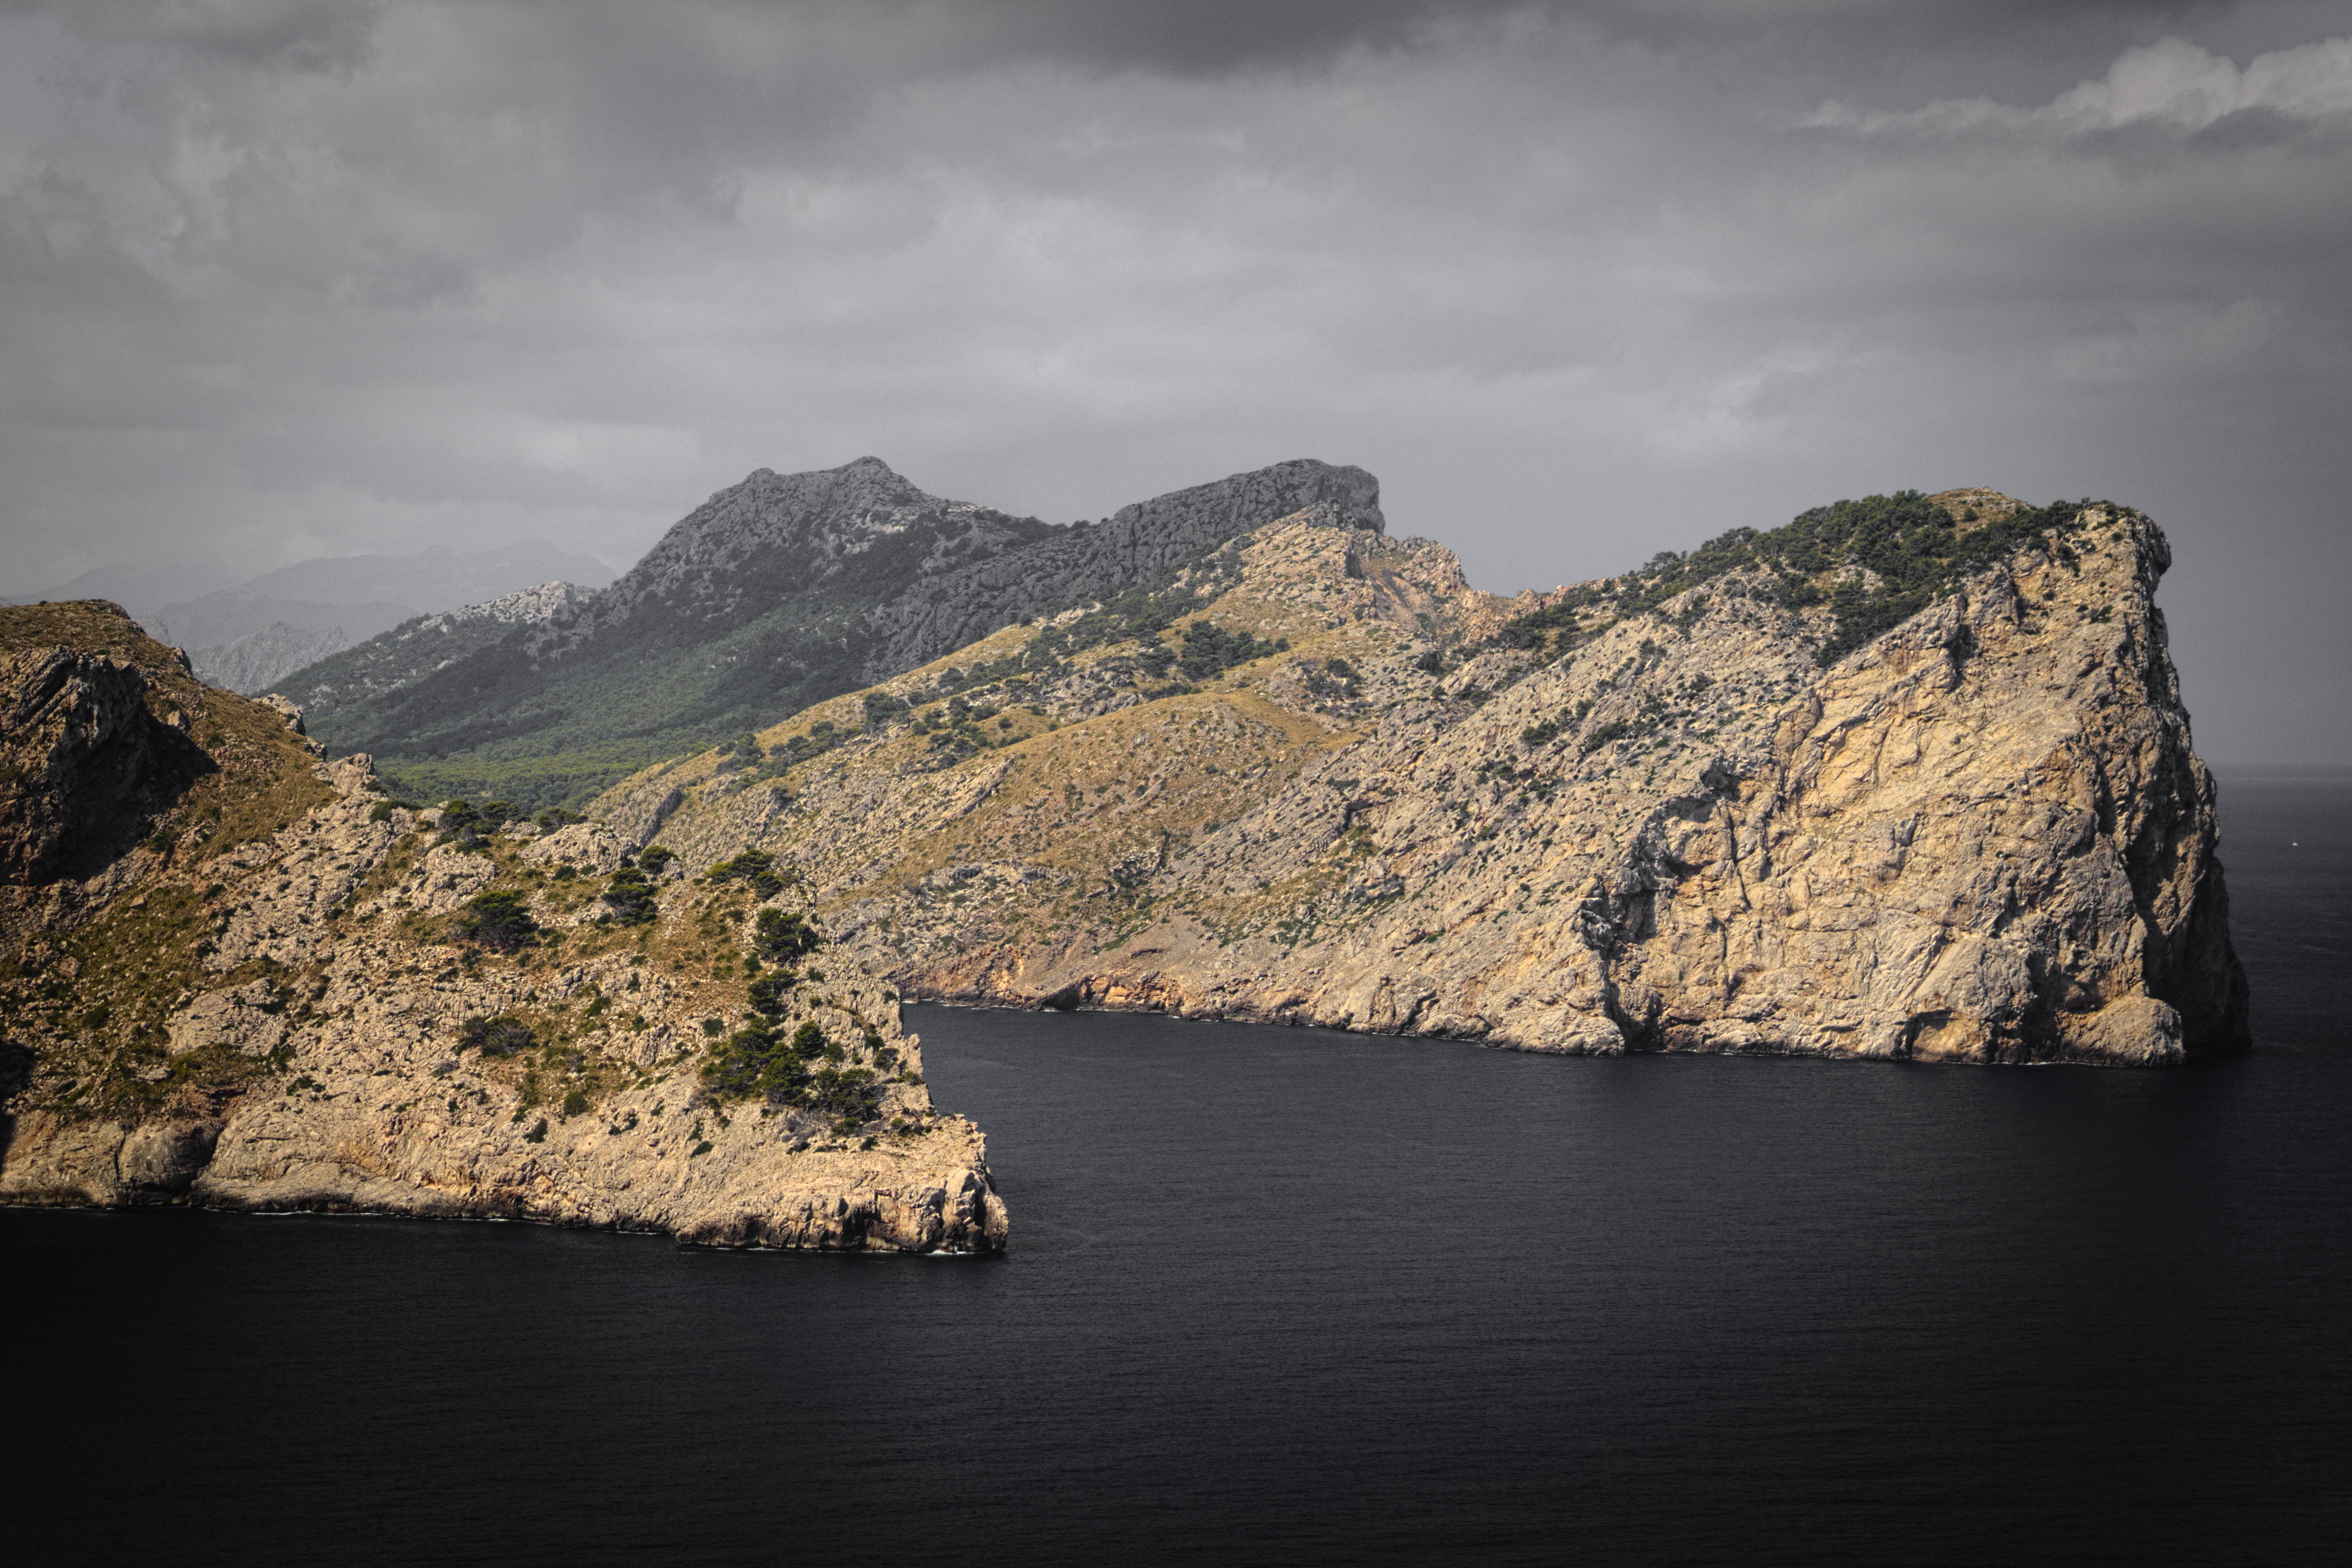
landscape, sea, coast, water, nature, outdoor, rock, ocean, mountain, cloud, hill, lake, mountain range, cliff, seaside, reflection, bay, overcast, fjord, reservoir, terrain, material, publicdomain, background, bluff, loch, cape, landform, geographical feature, mountainous landforms